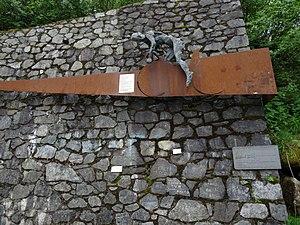
Le col du Mortirolo ou col de la Foppa est un col italien situé à 1 852 m d'altitude dans la vallée homonyme, séparant la province de Sondrio de la province de Brescia, en Lombardie. Il est régulièrement emprunté par le Tour d'Italie.